XHEPI-FM

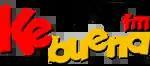

XEPI-AM 1250 received its concession on December 8, 1961. It was owned by Andrés Peyrón González and broadcast with 1,000 watts.